Sky position (RA, Dec in degrees): 43.528, -1.268
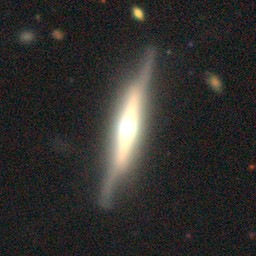
Galaxy morphology: Edge-on Galaxies with Bulge